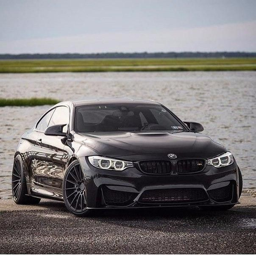
person then follow my board for more pins